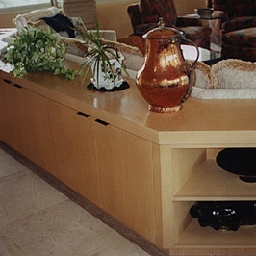
Room type: livingroom